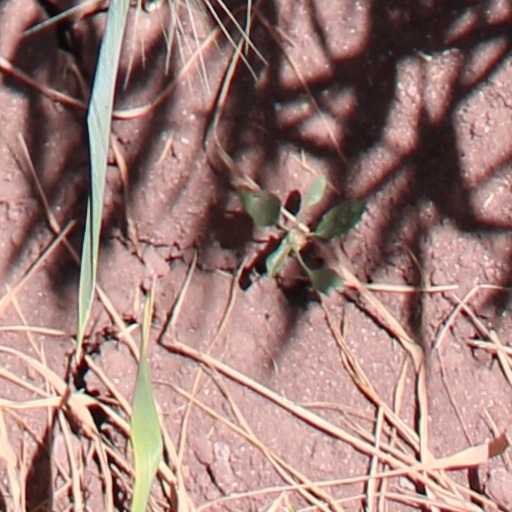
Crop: wheat